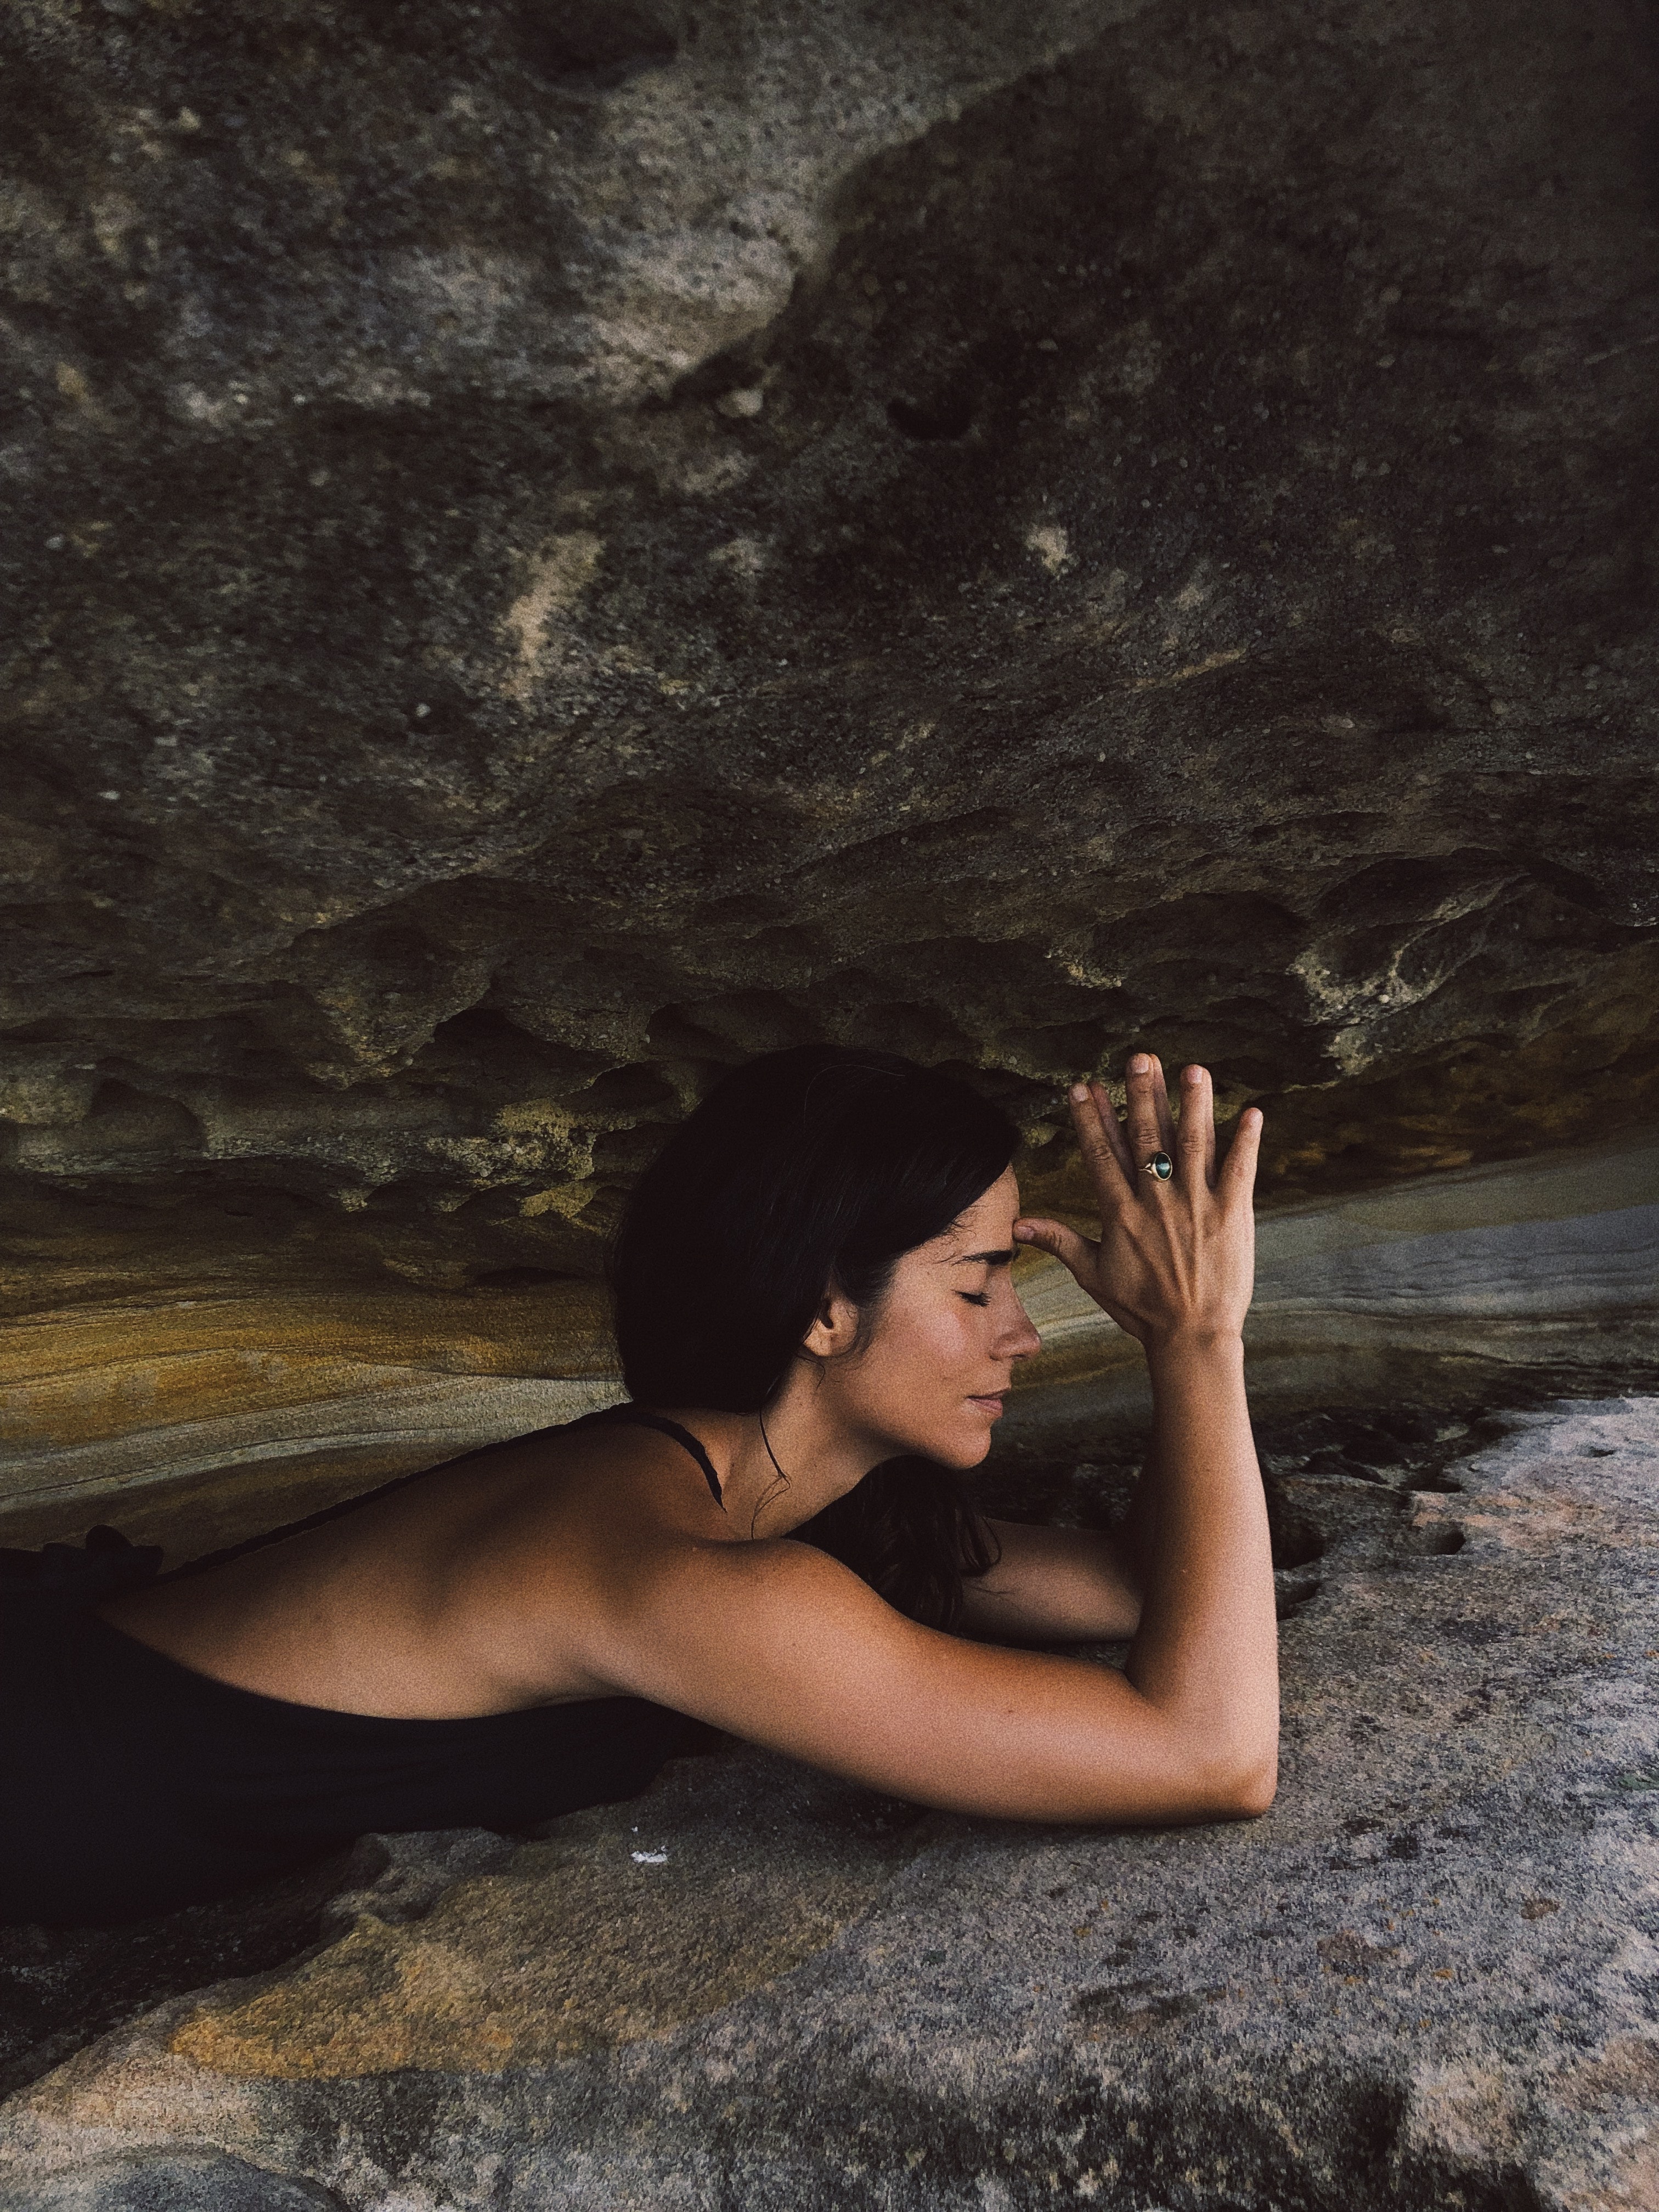
beauty, rock, geology, adventure, formation, photography, recreation, hand, cave, flash photography